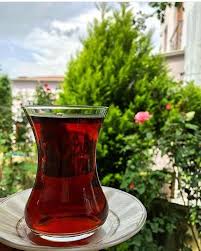
Label: tea